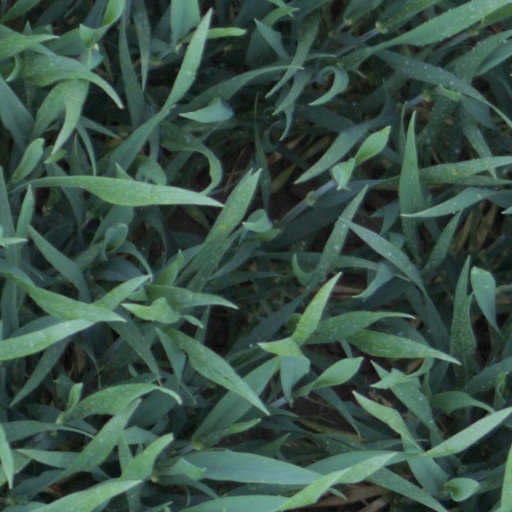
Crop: wheat